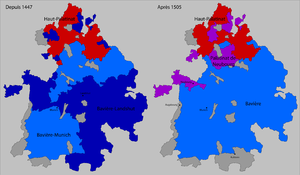
Modifications territoriales dans le cercle de Bavière dans le cadre de la Guerre de succession de Landshut (1503-1505).
La guerre de Succession de Landshut est une guerre qui opposa les deux parties du Duché de Bavière : la Bavière-Munich et la Bavière-Landshut. Cette dernière reçut l'aide du Palatinat du Rhin, un allié de longue date. Cette guerre permit la réunification du duché de Bavière au profit de la branche de Munich.